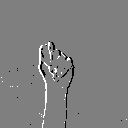
ASL letter: t